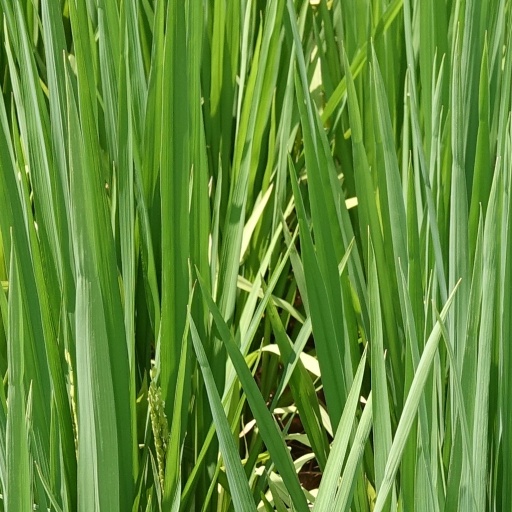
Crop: rice